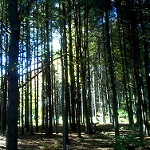
Label: forest